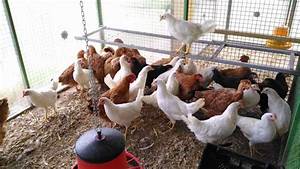
Label: chicken